East Falkland

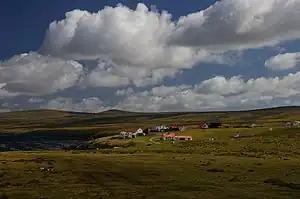
Johnson's Harbour settlement.

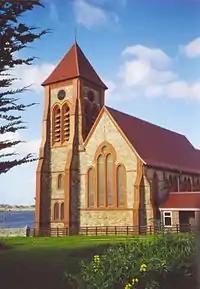
Christ Church Cathedral in Stanley

Stanley, the capital of the islands and the main seaport, is in East Falkland. The islands' (Anglican) Christ Church Cathedral is also in Stanley.